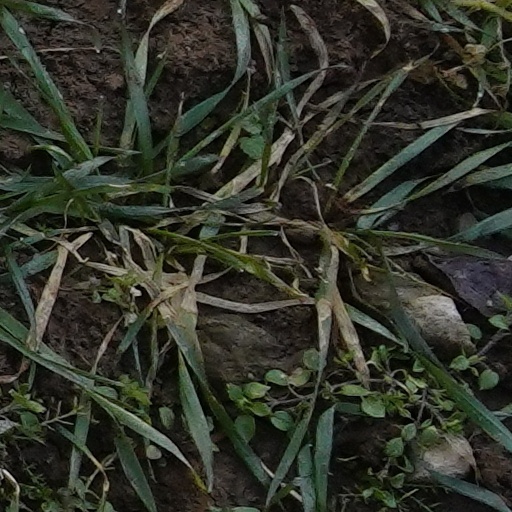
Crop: wheat